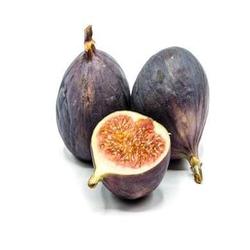
Label: Fig